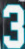
Number: 3